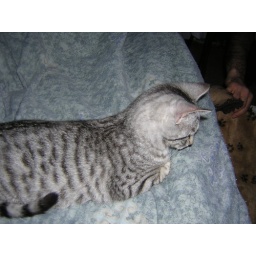
kitten looks over side of bed